Wind power in Ohio

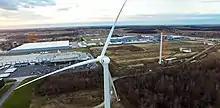
Wind for Industry turbine built for Ball Corporation's metal division in Findlay, Ohio

Findlay, Ohio, based on-site distributed-generation wind energy company One Energy has developed and constructed nine "Wind for Industry" projects to date with three projects in construction as of October 2018. "Wind for Industry" describes wind energy projects in which utility-scale wind turbines are installed on-site and interconnected on a facility's side of their utility meter (a process known as distributed generation or behind-the-meter wind, which sometimes follows net metering). These projects are designed to achieve a significant reduction of an industrial facility's electrical consumption from the grid. One Energy's on-site generation list includes: